William J. Knight

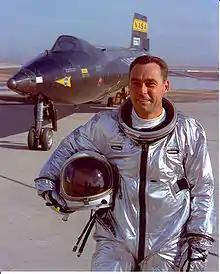
Maj. William "Pete" Knight with the X-15

On October 3, 1967, Knight set a world aircraft speed record for manned aircraft by piloting the X-15A-2 to (Mach 6.70), a record that still stands today. During 16 flights in the aircraft, Knight also became one of only five pilots to earn their Astronaut Wings by flying an airplane in space, reaching an altitude of .